WMAC Masters

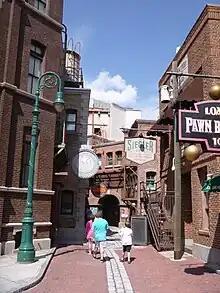
Sting Alley at New York themed area, Universal Studios Florida

NOTE: In Battlezones settings with water hazards, like Mayan Mystery and Danger Dock, if a combatant was knocked into the water during the match, he or she would automatically lose the match.